Spirella

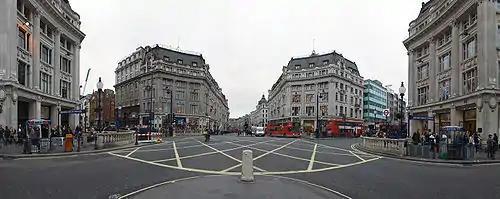
A 180-degree panoramic view of Oxford Circus, looking south down Regent Street. Spirella House is the second building from the left fronting onto the circus.

The Spirella Building was designed to provide workers with a highly productive and pleasant environment that focused on the comfort of factory employees. Referred to as the "factory of beauty", it offered a wide array of employee amenities including "baths, showers, gymnastics classes, a library, free eye tests and bicycle repairs". In 1979 it was Grade II* listed. The Letchworth Garden City Foundation bought the neglected building in 1995, restored the interior and re-opened it for leased office accommodation. It currently houses over twenty businesses.